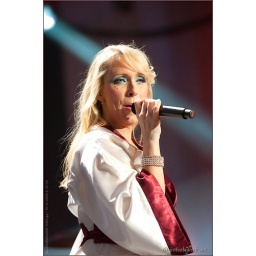
TV registratie van de Top 2000 in Concert - editie 2009Heineken Music Hall AmsterdamRadio 2 en Ned. 3 - NPS